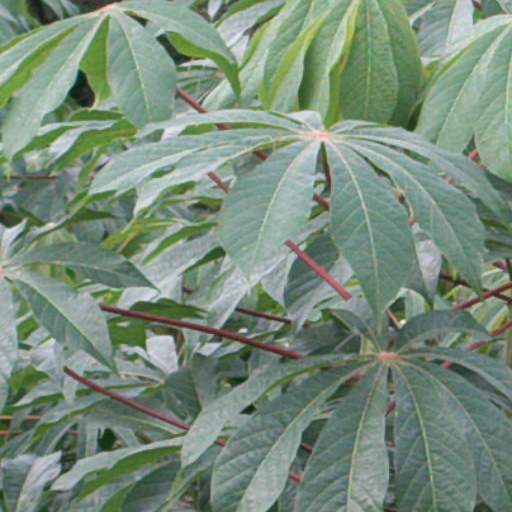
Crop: cassava